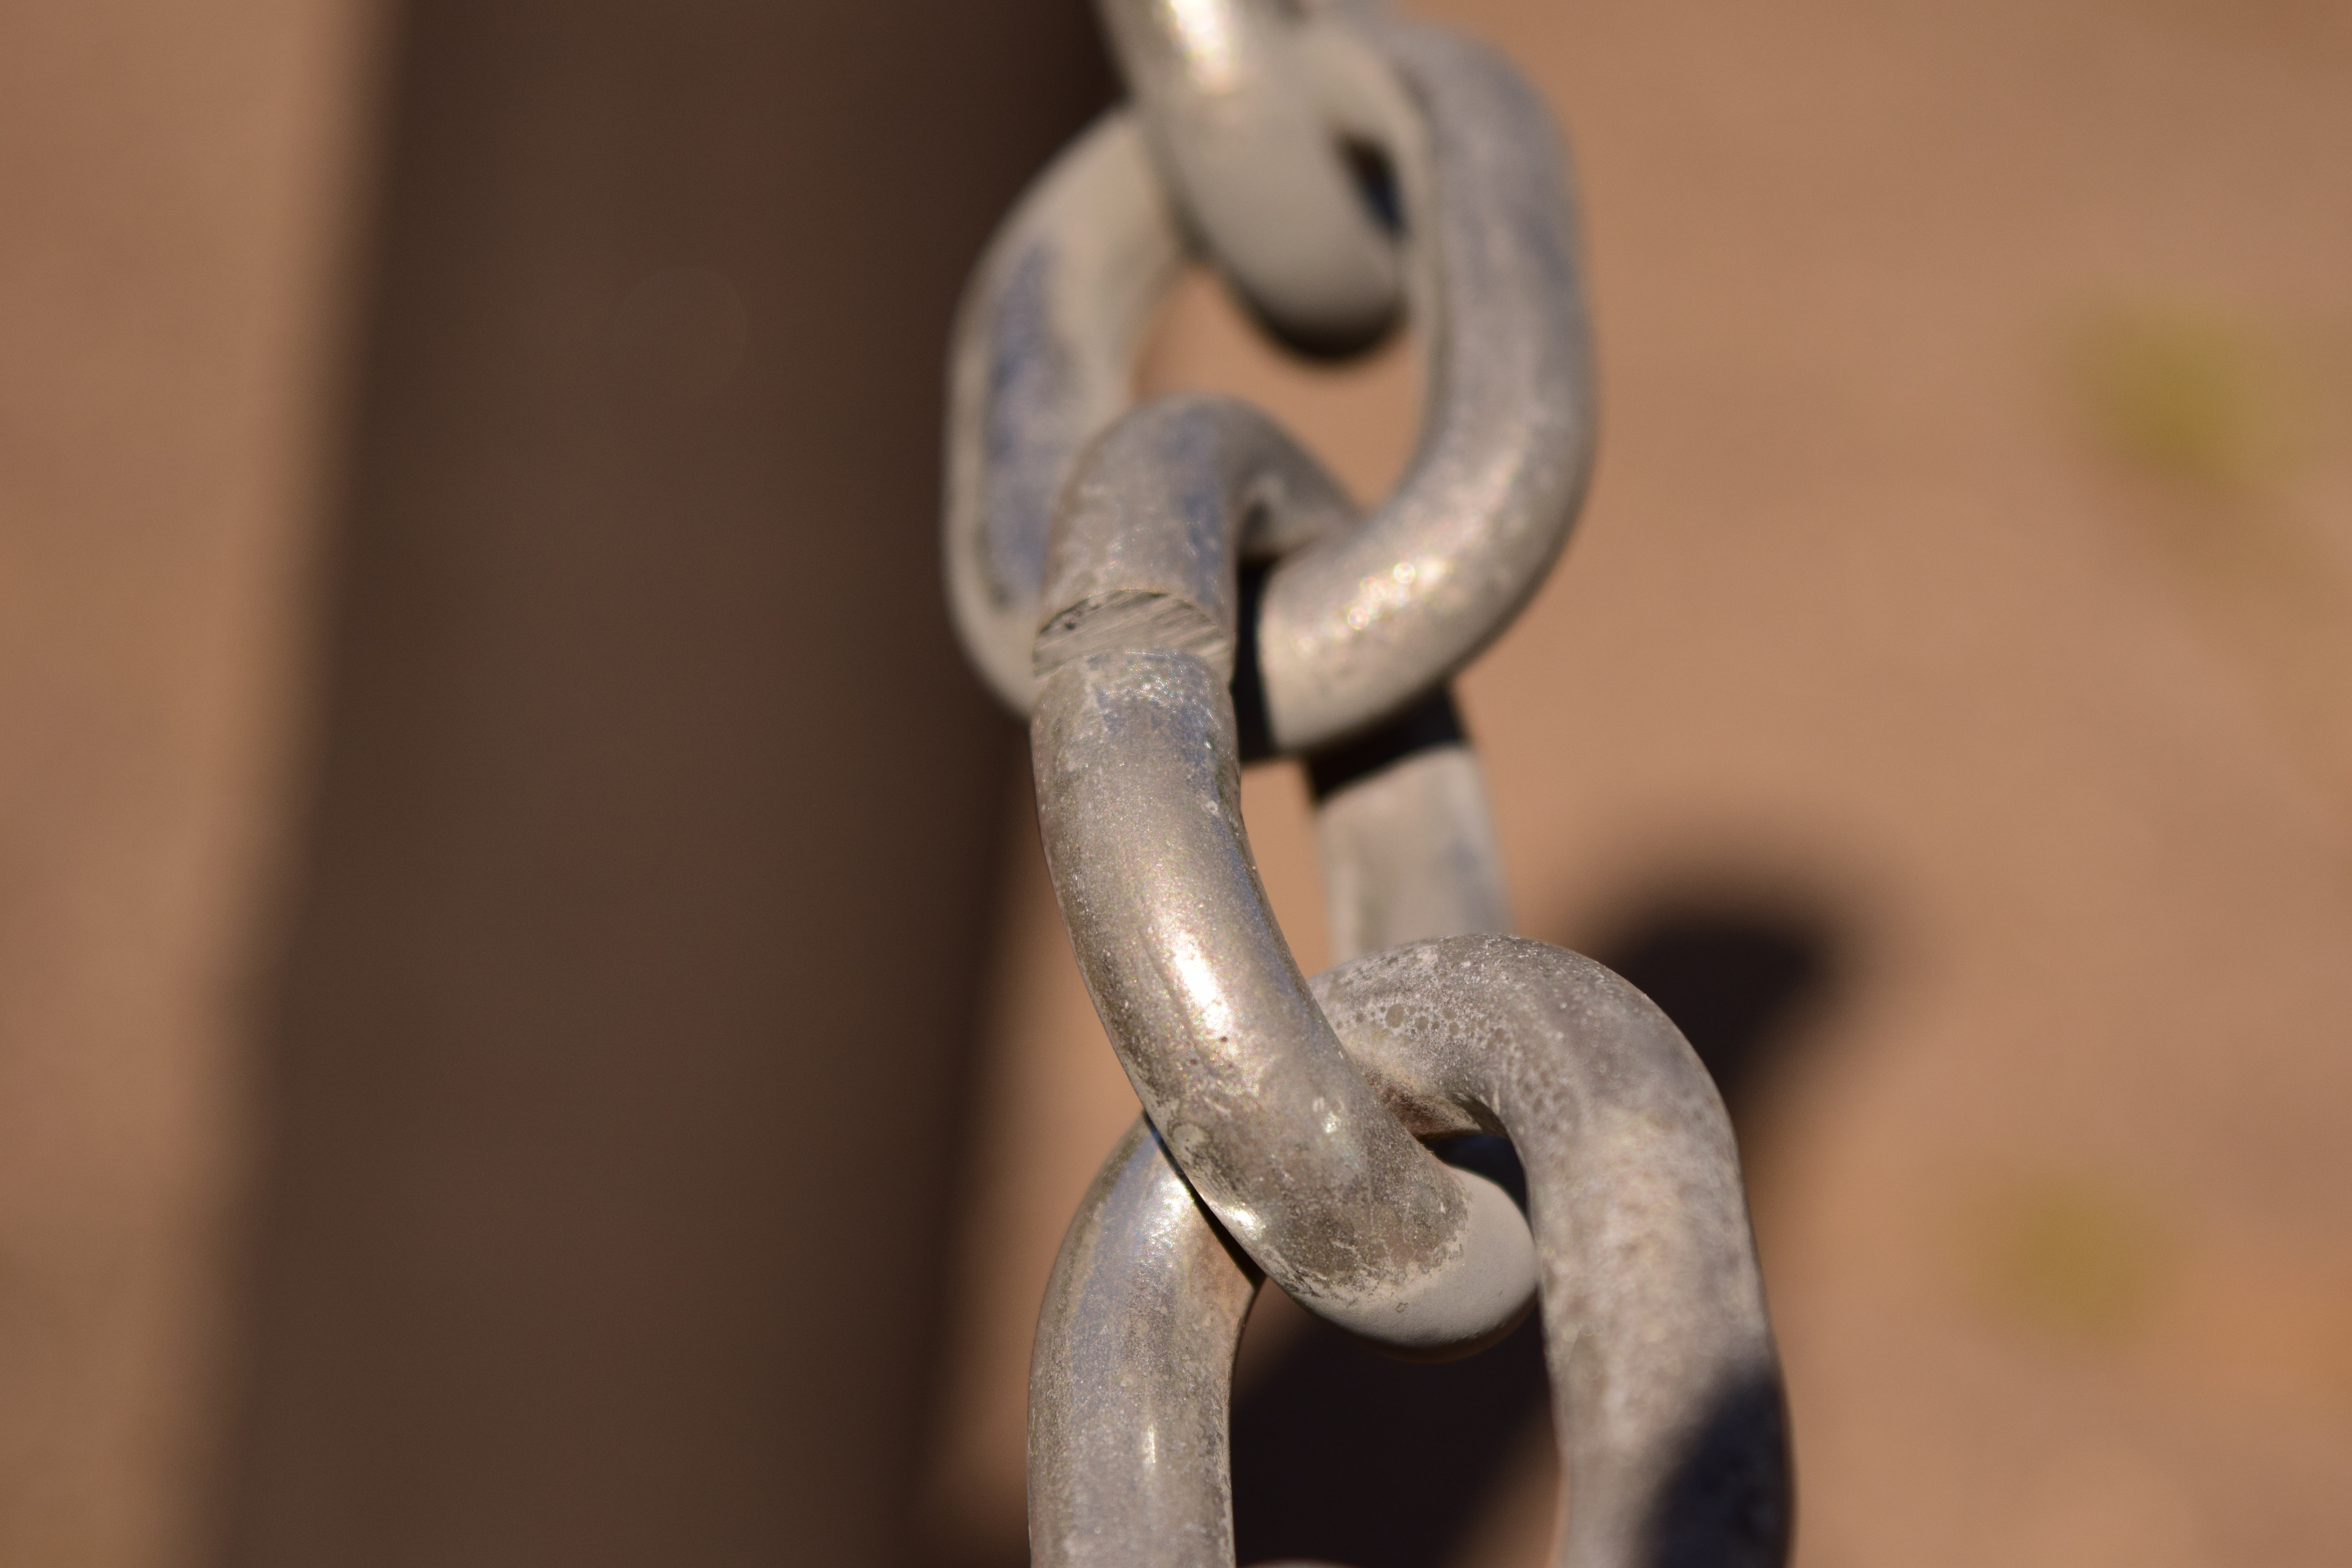
chain, number, metal, reptile, together, chain link, close, close up, festival, snake, iron, connection, strength, serpent, links of the chain, keep together, scaled reptile